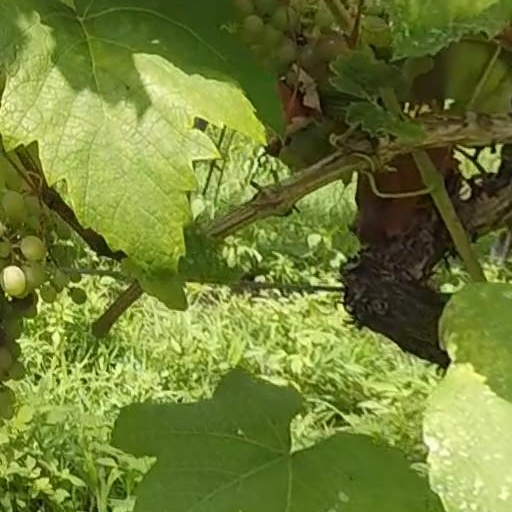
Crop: grape